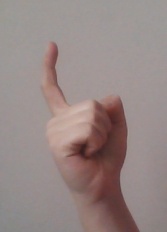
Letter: ra